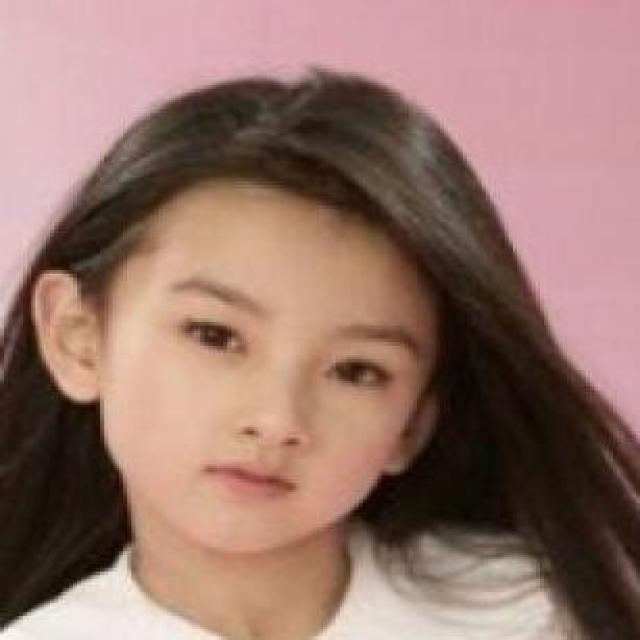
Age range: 0-12